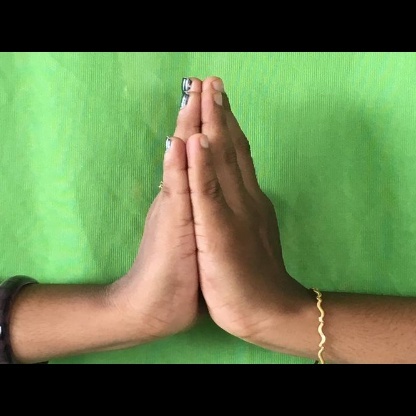
Mudra: Anjali